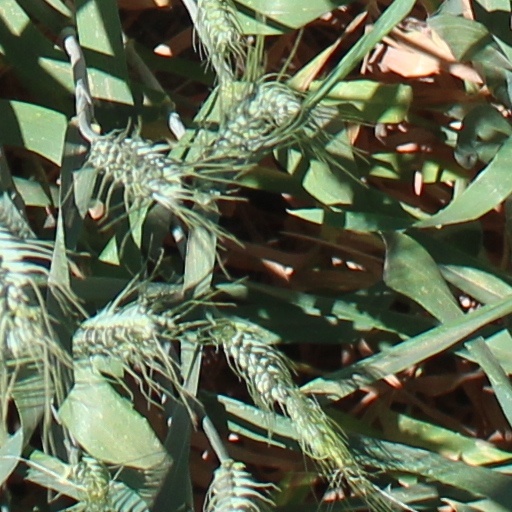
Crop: wheat